Saint-Germain-d'Arcé

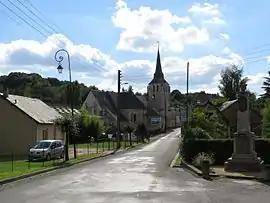
The church of Saint-Germain-d'Arcé

Saint-Germain-d'Arcé is a commune in the Sarthe department in the region of Pays de la Loire in north-western France.